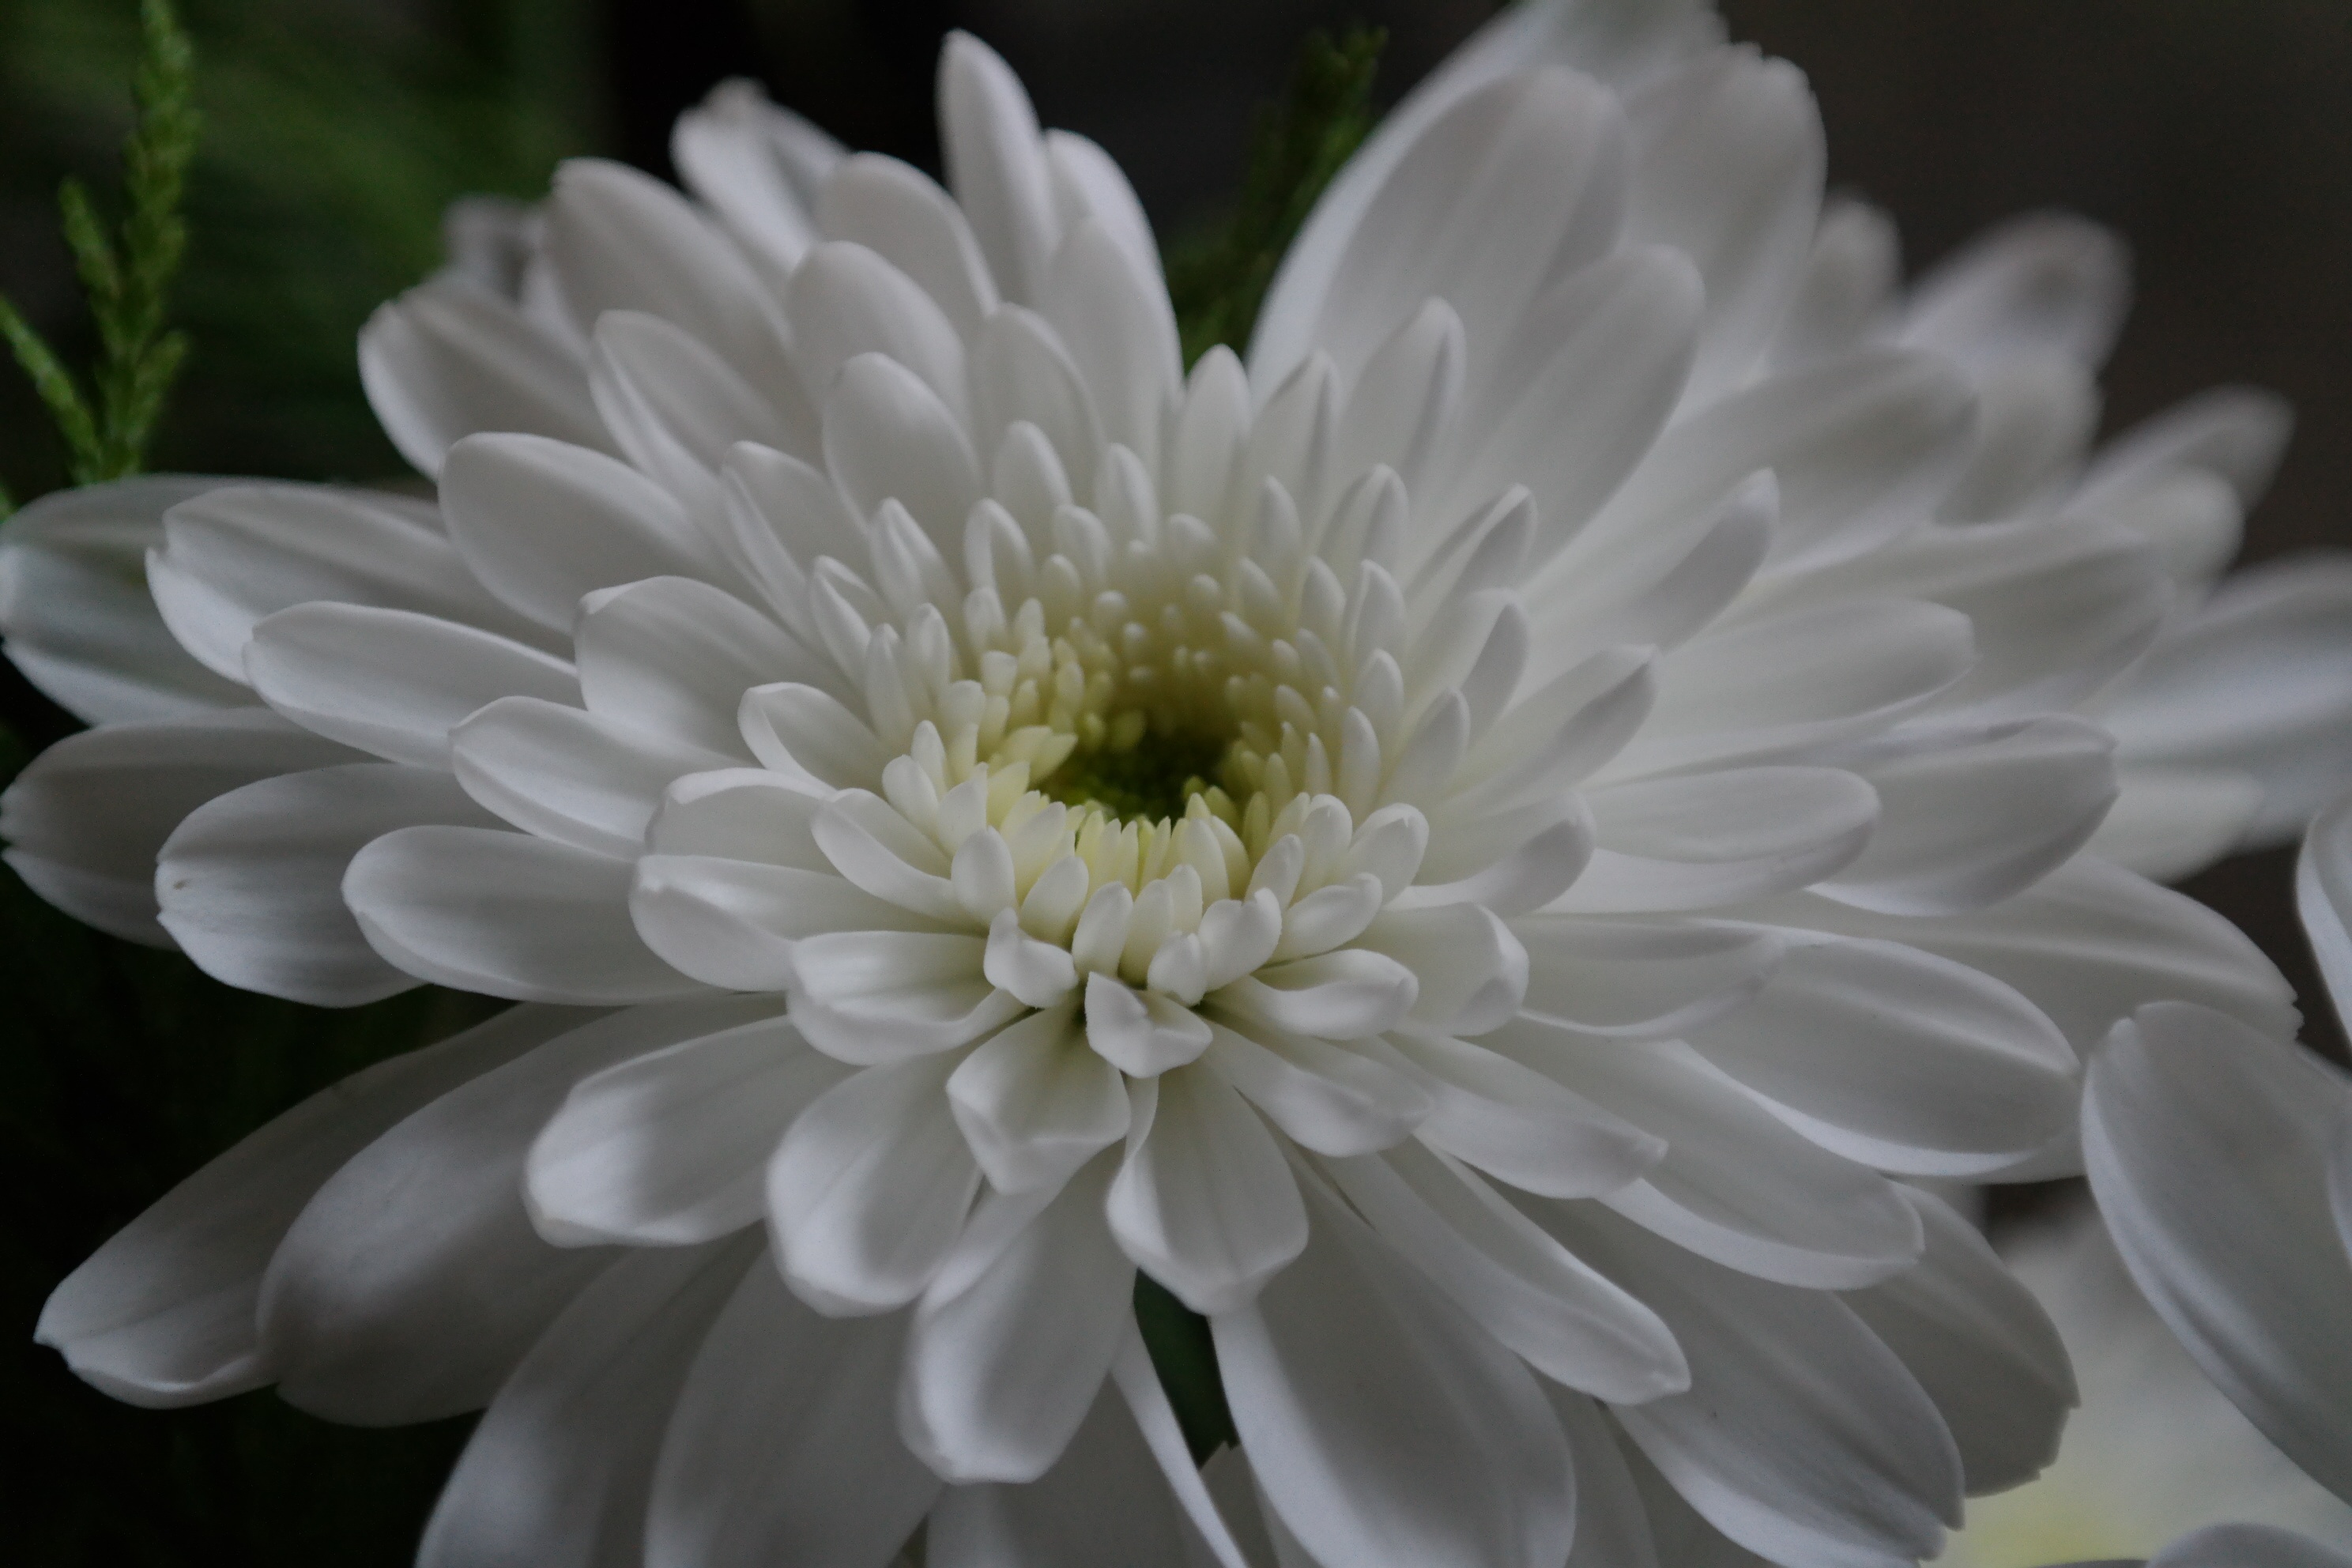
flower, white, plant, black and white, flora, botany, close up, land plant, oxeye daisy, city car, petal, flowering plant, chrysanths, daisy, macro photography, daisy family, plant stem